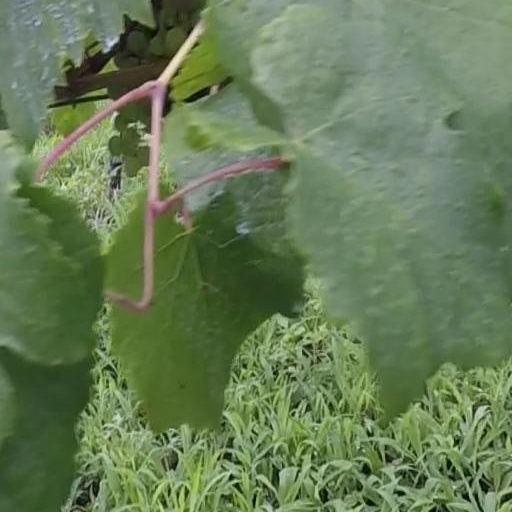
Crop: grape